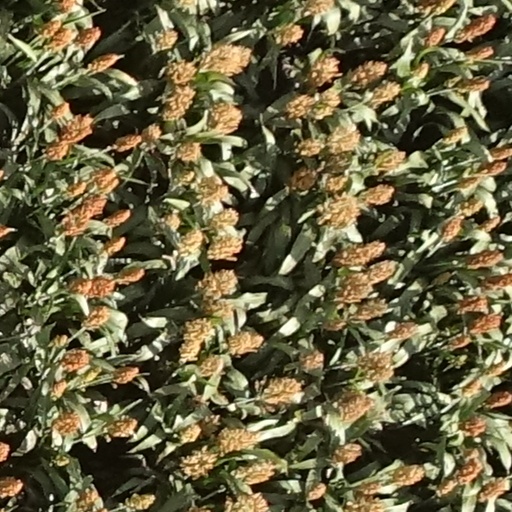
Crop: sorghum